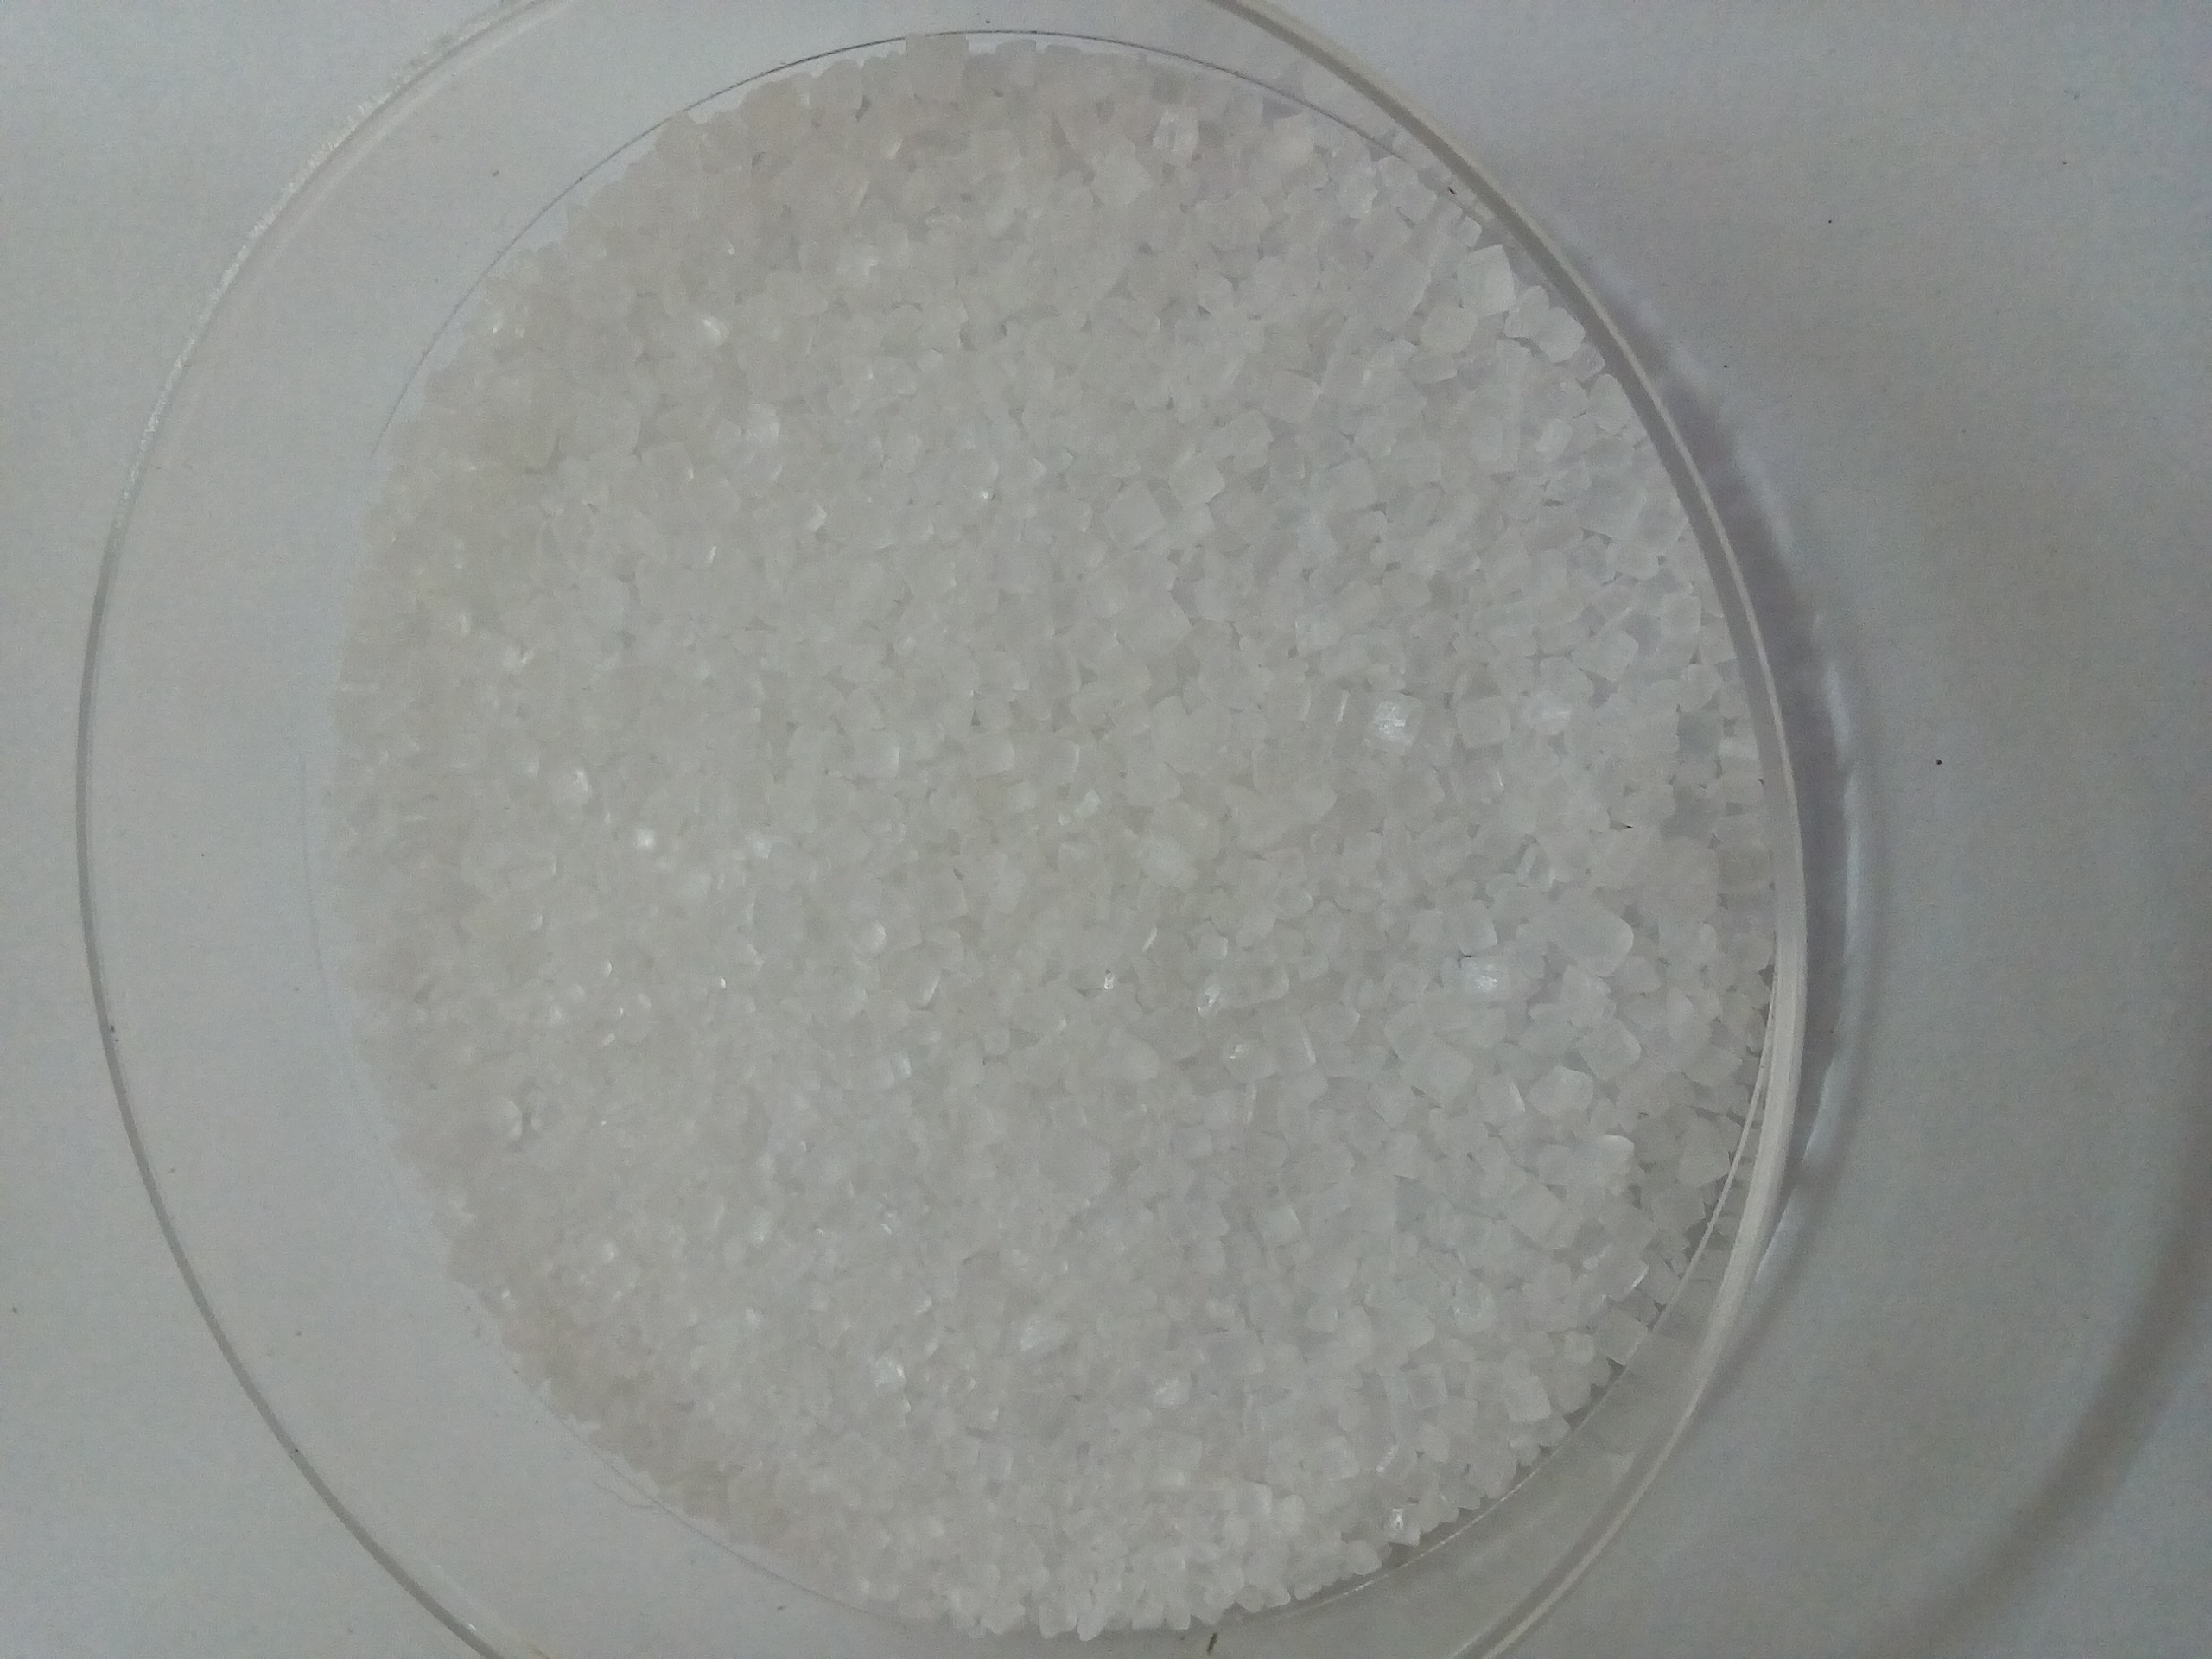
Rice seed variety: Unknown